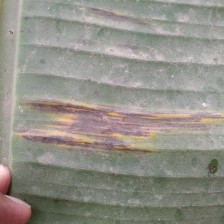
Label: sigatoka